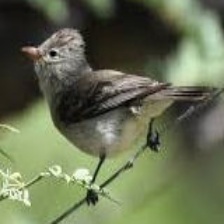
Species: NORTHERN BEARDLESS TYRANNULET
Scientific name: CAMPTOSTOMA IMBERBE